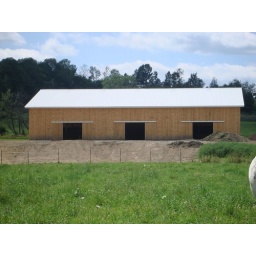
The new cow barn being built at Farm Sanctuary's shelter in Watkins Glen, NY